Sum: Forty Tales from the Afterlives

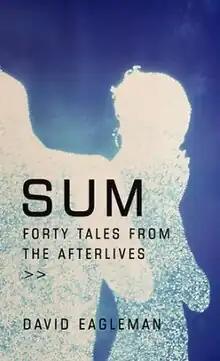
First edition (US)

Sum: Forty Tales from the Afterlives, also simply called Sum, is a work of speculative fiction by American neuroscientist David Eagleman. It is in press in 28 languages . The "Los Angeles Times" described it as "teeming, writhing with imagination." Barnes and Noble named it one of the Best Books of 2009.